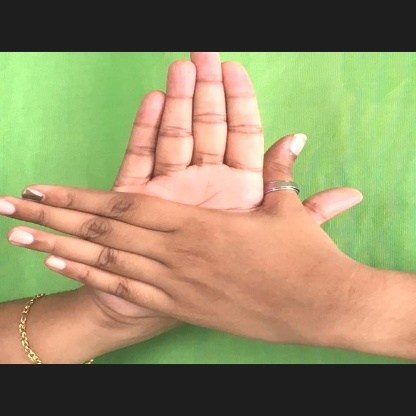
Mudra: Chakra